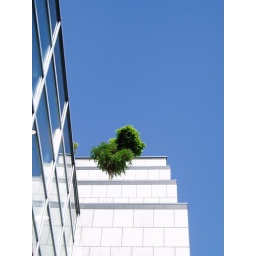
The roof garden of a bank building in Cologne